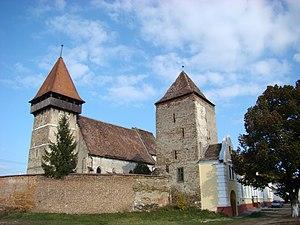
Les églises fortifiées de Transylvanie sont spécifiques aux villages saxons et sicules situés dans le sud-est de la Transylvanie. Autrefois au nombre d'environ 300, les églises fortifiées de Transylvanie ont joué un rôle à la fois religieux et militaire pendant plus de cinq siècles. Comptant environ 150 édifices au début du XXIᵉ siècle, les églises fortifiées de Transylvanie se trouvent au cœur de l'un des plus denses systèmes de fortifications médiévales bien préservées du continent européen.